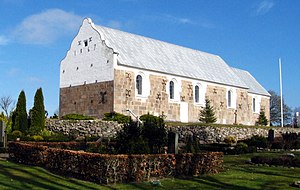
Ugilt
Ugilt Kirke
Ugilt Kirke (Hjørring Kommune)
Ugilt er en lille bebyggelse i Ugilt Sogn, Hjørring Kommune. Bebyggelsen ligger i Region Nordjylland.